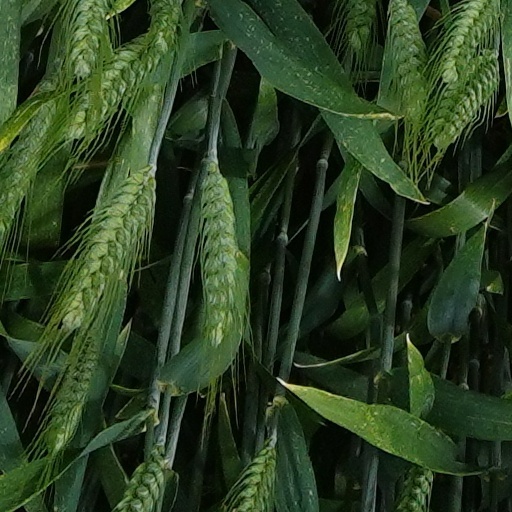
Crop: wheat